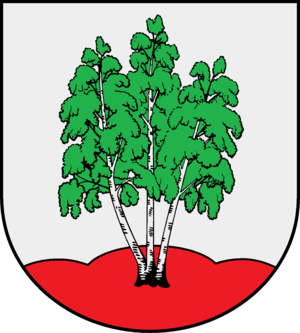
Bark est une commune allemande du Schleswig-Holstein, située dans l'arrondissement de Segeberg, à neuf kilomètres à l'ouest de la ville de Bad Segeberg. Bark fait partie de l'Amt Leezen qui regroupe douze communes autour de Leezen.